Diminished trapezohedron

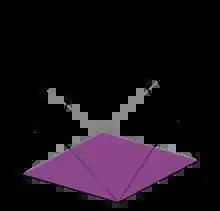
Example square form

In geometry, a diminished trapezohedron is a polyhedron in an infinite set of polyhedra, constructed by removing one of the polar vertices of a trapezohedron and replacing it by a new face (diminishment). It has one regular base face, triangle faces around the base, and kites meeting on top. The kites can also be replaced by rhombi with specific proportions.